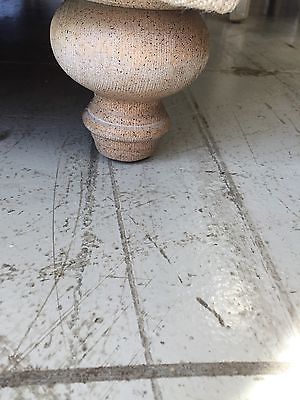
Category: sofa